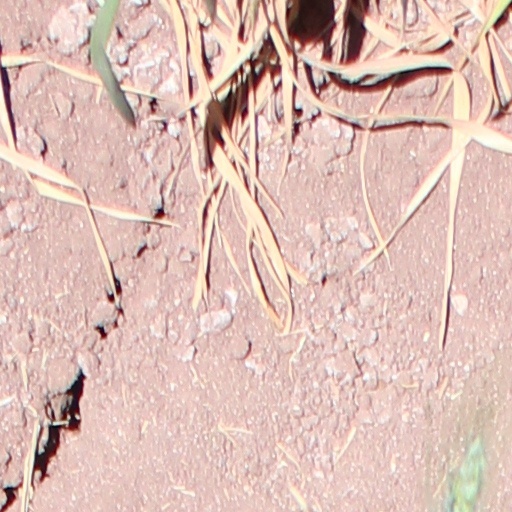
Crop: wheat